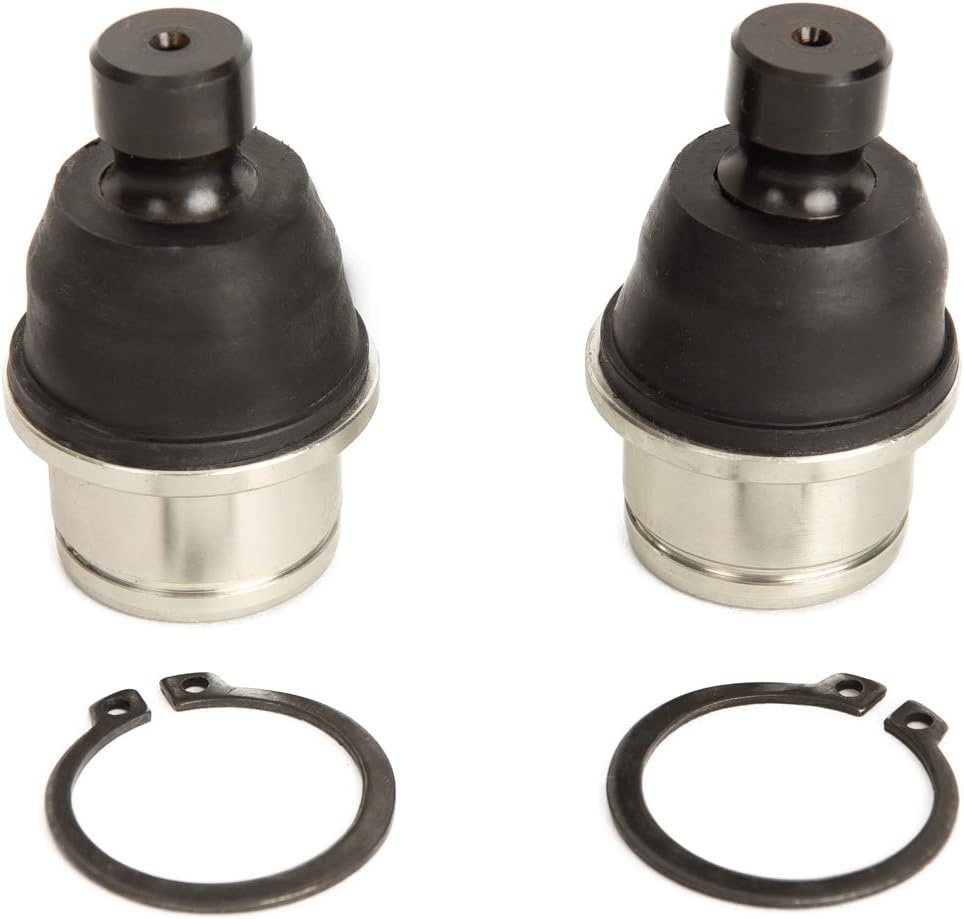
2 American Star 4130 Chromoly Lower Ball Joints (2) - Can Am Maverick X3, Commander (All), Defender (All), Outlander, Renegade & Maverick (See Fitment Below). Replaces Can Am Part # 706202045,706201
Category: Automotive
The Very Strongest Can-Am ATV Ball Joint Made. Period! Fits the following ATVS and UTVS: Ball Joint Kit - Lower Can-Am Commander 1000 DPS 16-18, Commander 1000 LTD 16-18, Commander 1000 STD 11-18, Commander 1000 XT 16-18, Commander 1000 XT/LTD/DPS 11-15, Commander 1000 XTP 14-17, Commander 800 DPS 13-18, Commander 800 LTD 16, Commander 800 STD 11-18, Commander 800 XT 11-18, Commander 800 XTP 16, Commander MAX 1000 DPS 18, Commander MAX 1000 LTD 18, Commander MAX 1000 STD 15-18, Commander MAX 1000 XT 18, Commander MAX 1000 XT/DPS/LTD 14-17, Commander MAX 1000 XTP 15, Commander MAX 800 DPS 16-18, Defender 1000 16-18, Defender 1000 DPS 16-18, Defender 1000 DPS Built After 11/2016 17, Defender 1000 DPS Built Before 11/2016 17, Defender 1000 XMR 18, Defender 1000 XT 16-18, Defender 1000 XTP 18, Defender 500 17-18, Defender 500 DPS 17-18, Defender 500 DPS CAMO 17, Defender 800 16-18, Defender 800 DPS 16-18, Defender 800 DPS Built After 11/2016 17, Defender 800 DPS Built Before 11/2016 17, Defender 800 XT 16-18, Defender MAX 1000 18, Defender MAX 1000 DPS 17-18, Defender MAX 1000 LONE STAR 18, Defender MAX 1000 XT 17-18, Defender MAX 800 DPS 17, Defender MAX 800 XT 17, Maverick 1000 STD 13-18, Maverick 1000 TURBO 16-17, Maverick 1000 TURBO XDS 15-16, Maverick 1000 TURBO XRS 16, Maverick 1000 XC 16-17, Maverick 1000 XDS 15-16, Maverick 1000 XMR 14-18, Maverick 1000 XRS 13-15, Maverick 1000 XXC 14-17, Maverick MAX 1000 STD 14-18, Maverick MAX 1000 TURBO 16-17, Maverick MAX 1000 TURBO XDS 15-17, Maverick MAX 1000 TURBO XRS 16-17, Maverick MAX 1000 XC/XXC 16, Maverick MAX 1000 XDS 14-16, Maverick MAX 1000 XMR 17-18, Maverick MAX 1000 XRS 14-15, Maverick Trail 1000 18, Maverick Trail 1000 DPS 18, Maverick Trail 800R 18, Maverick Trail 800R DPS 18, Maverick X3 17, Maverick X3 900 HO 18, Maverick X3 MAX TURBO 18, Maverick X3 MAX TURBO R 18, Maverick X3 MAX TURBO R XDS 18, Maverick X3 MAX TURBO R XRS 18, Maverick X3 TURBO 18, Maverick X3 TURBO R 18, Maverick X3 TURBO R XDS 18,
Features: Set of 2 Lower Ball Joints | 4130 Chromoly Aircraft Grade Steel | Heavy Duty | Replaces Can Am Part # 706202045 & 706201393, 706201576